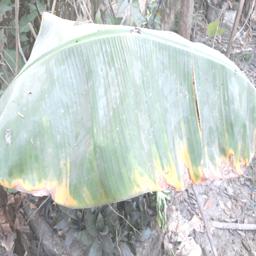
Label: POTASSIUM DEFICIENCY